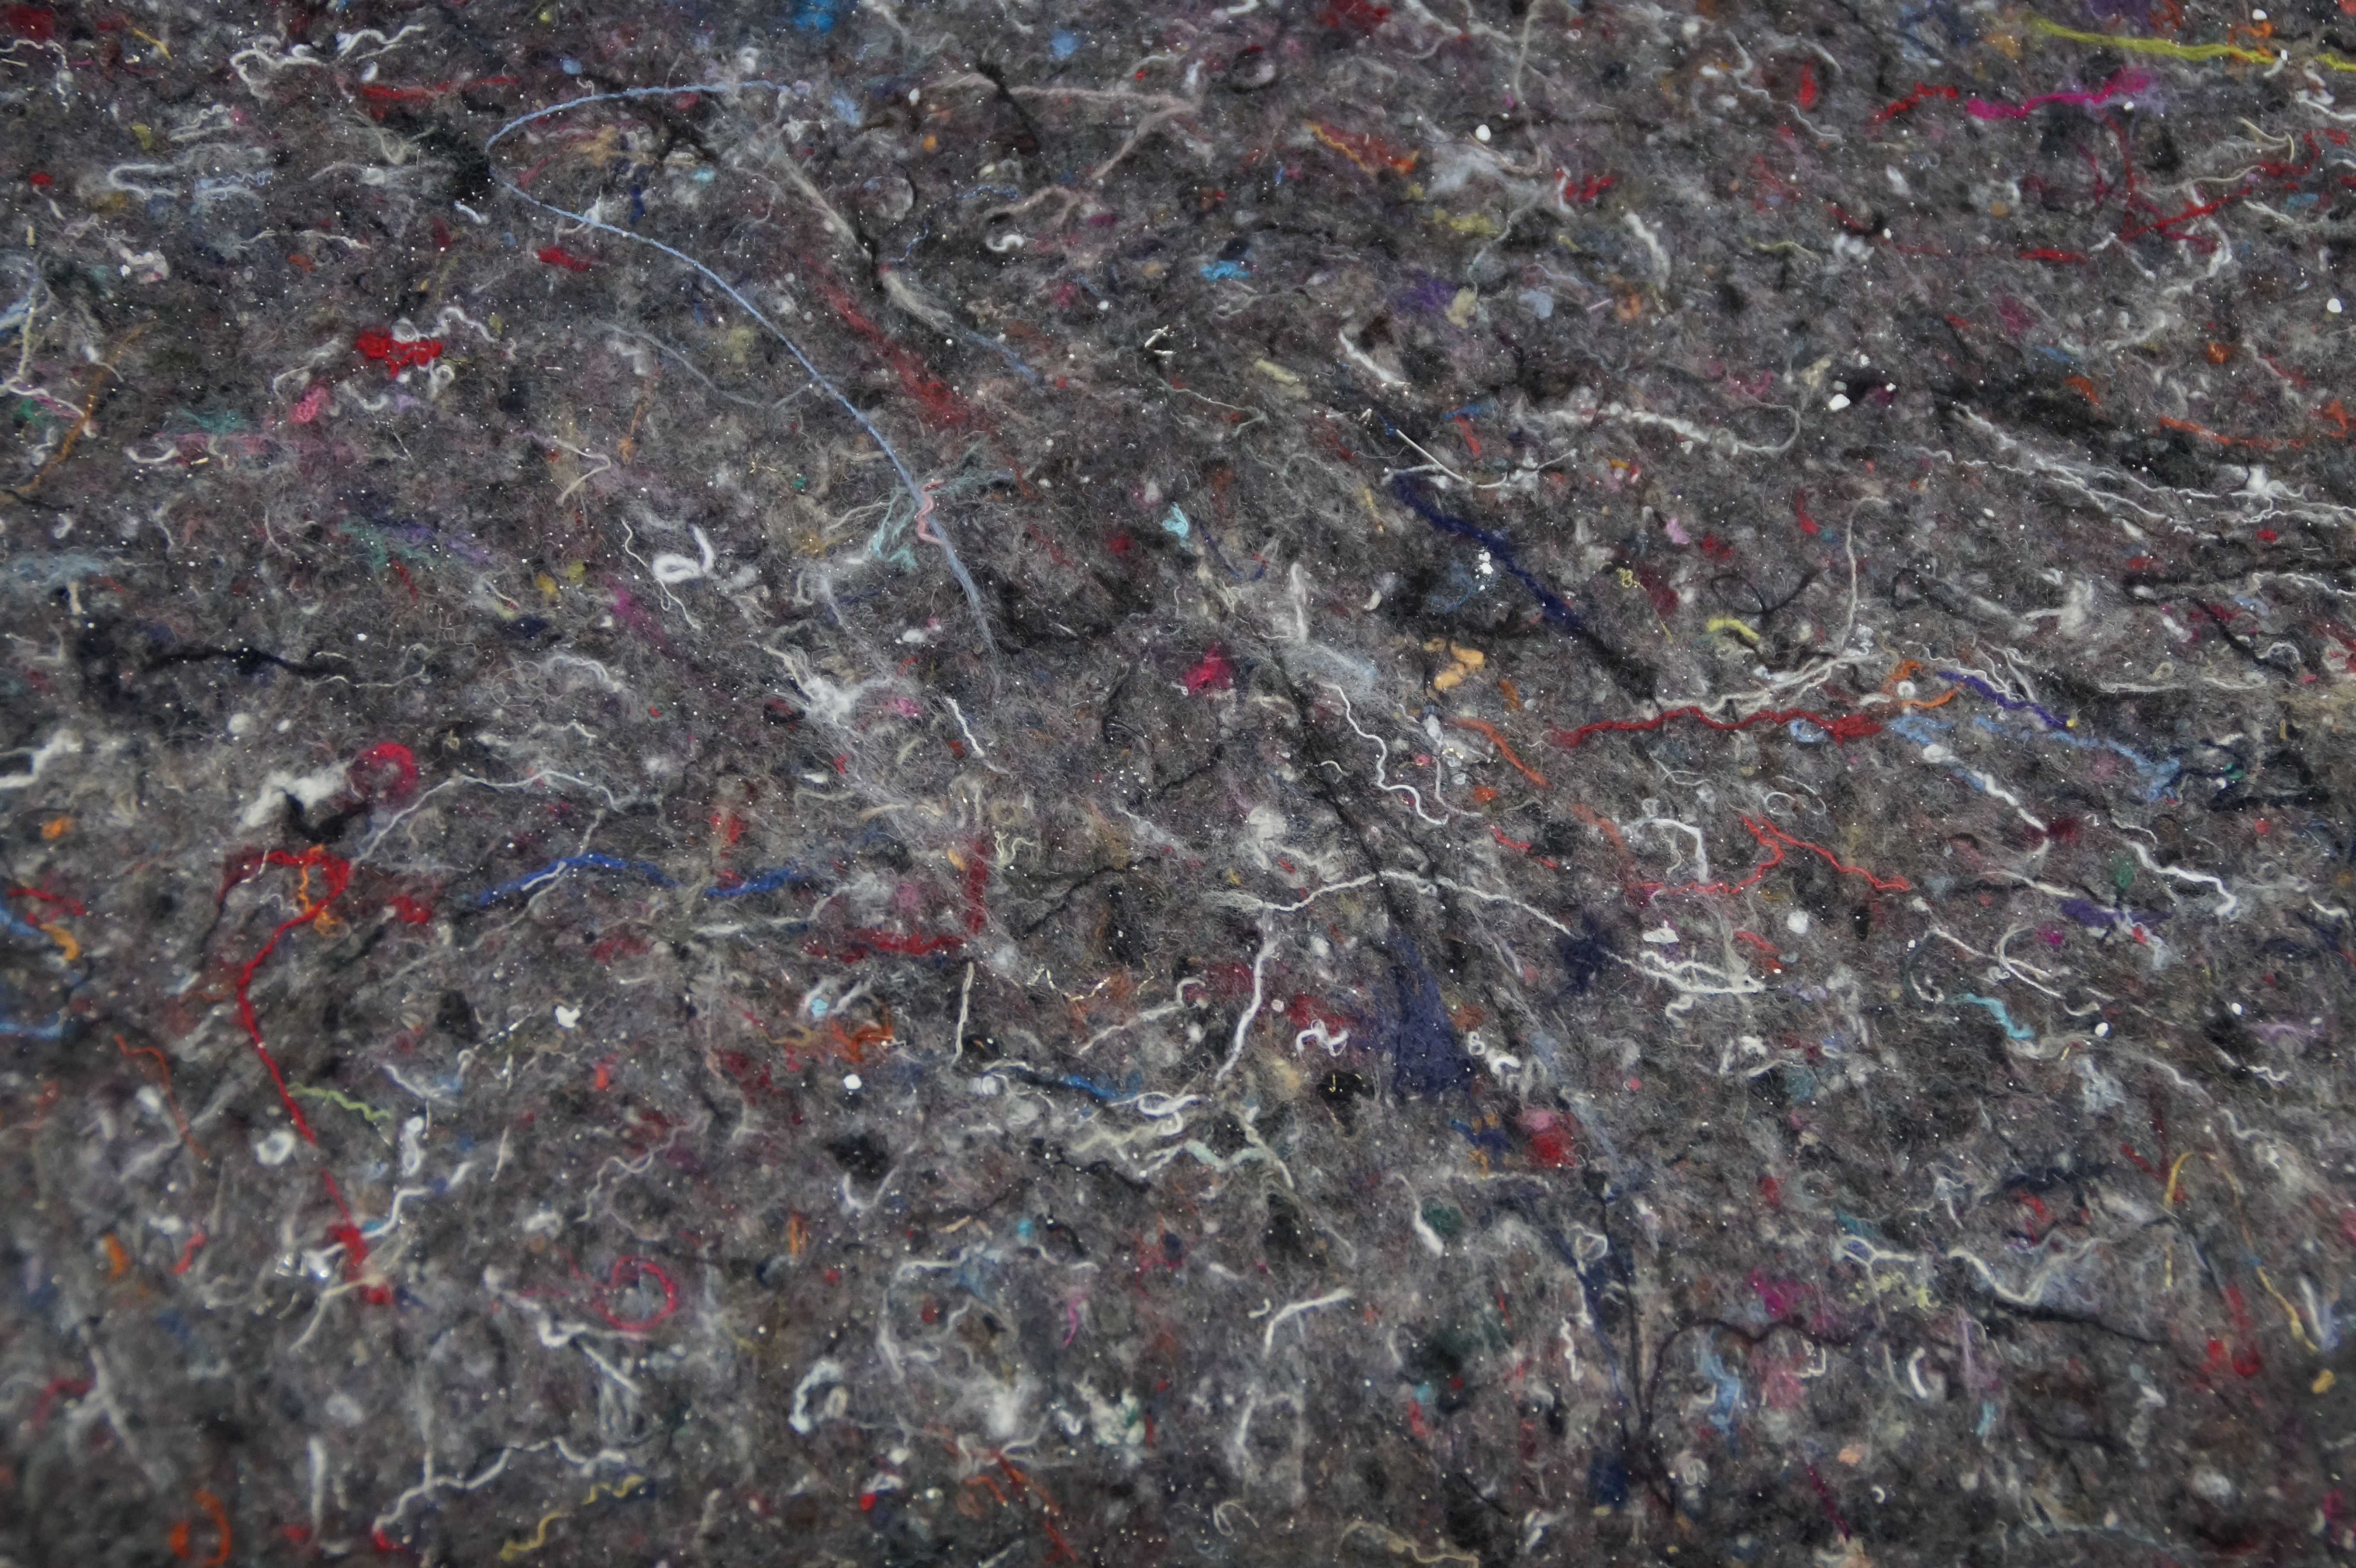
rock, structure, texture, soil, material, painter, background, geology, carpet, granite, protection, cover, renovation, scrap, painter working, geological phenomenon, protective film, protection blanket